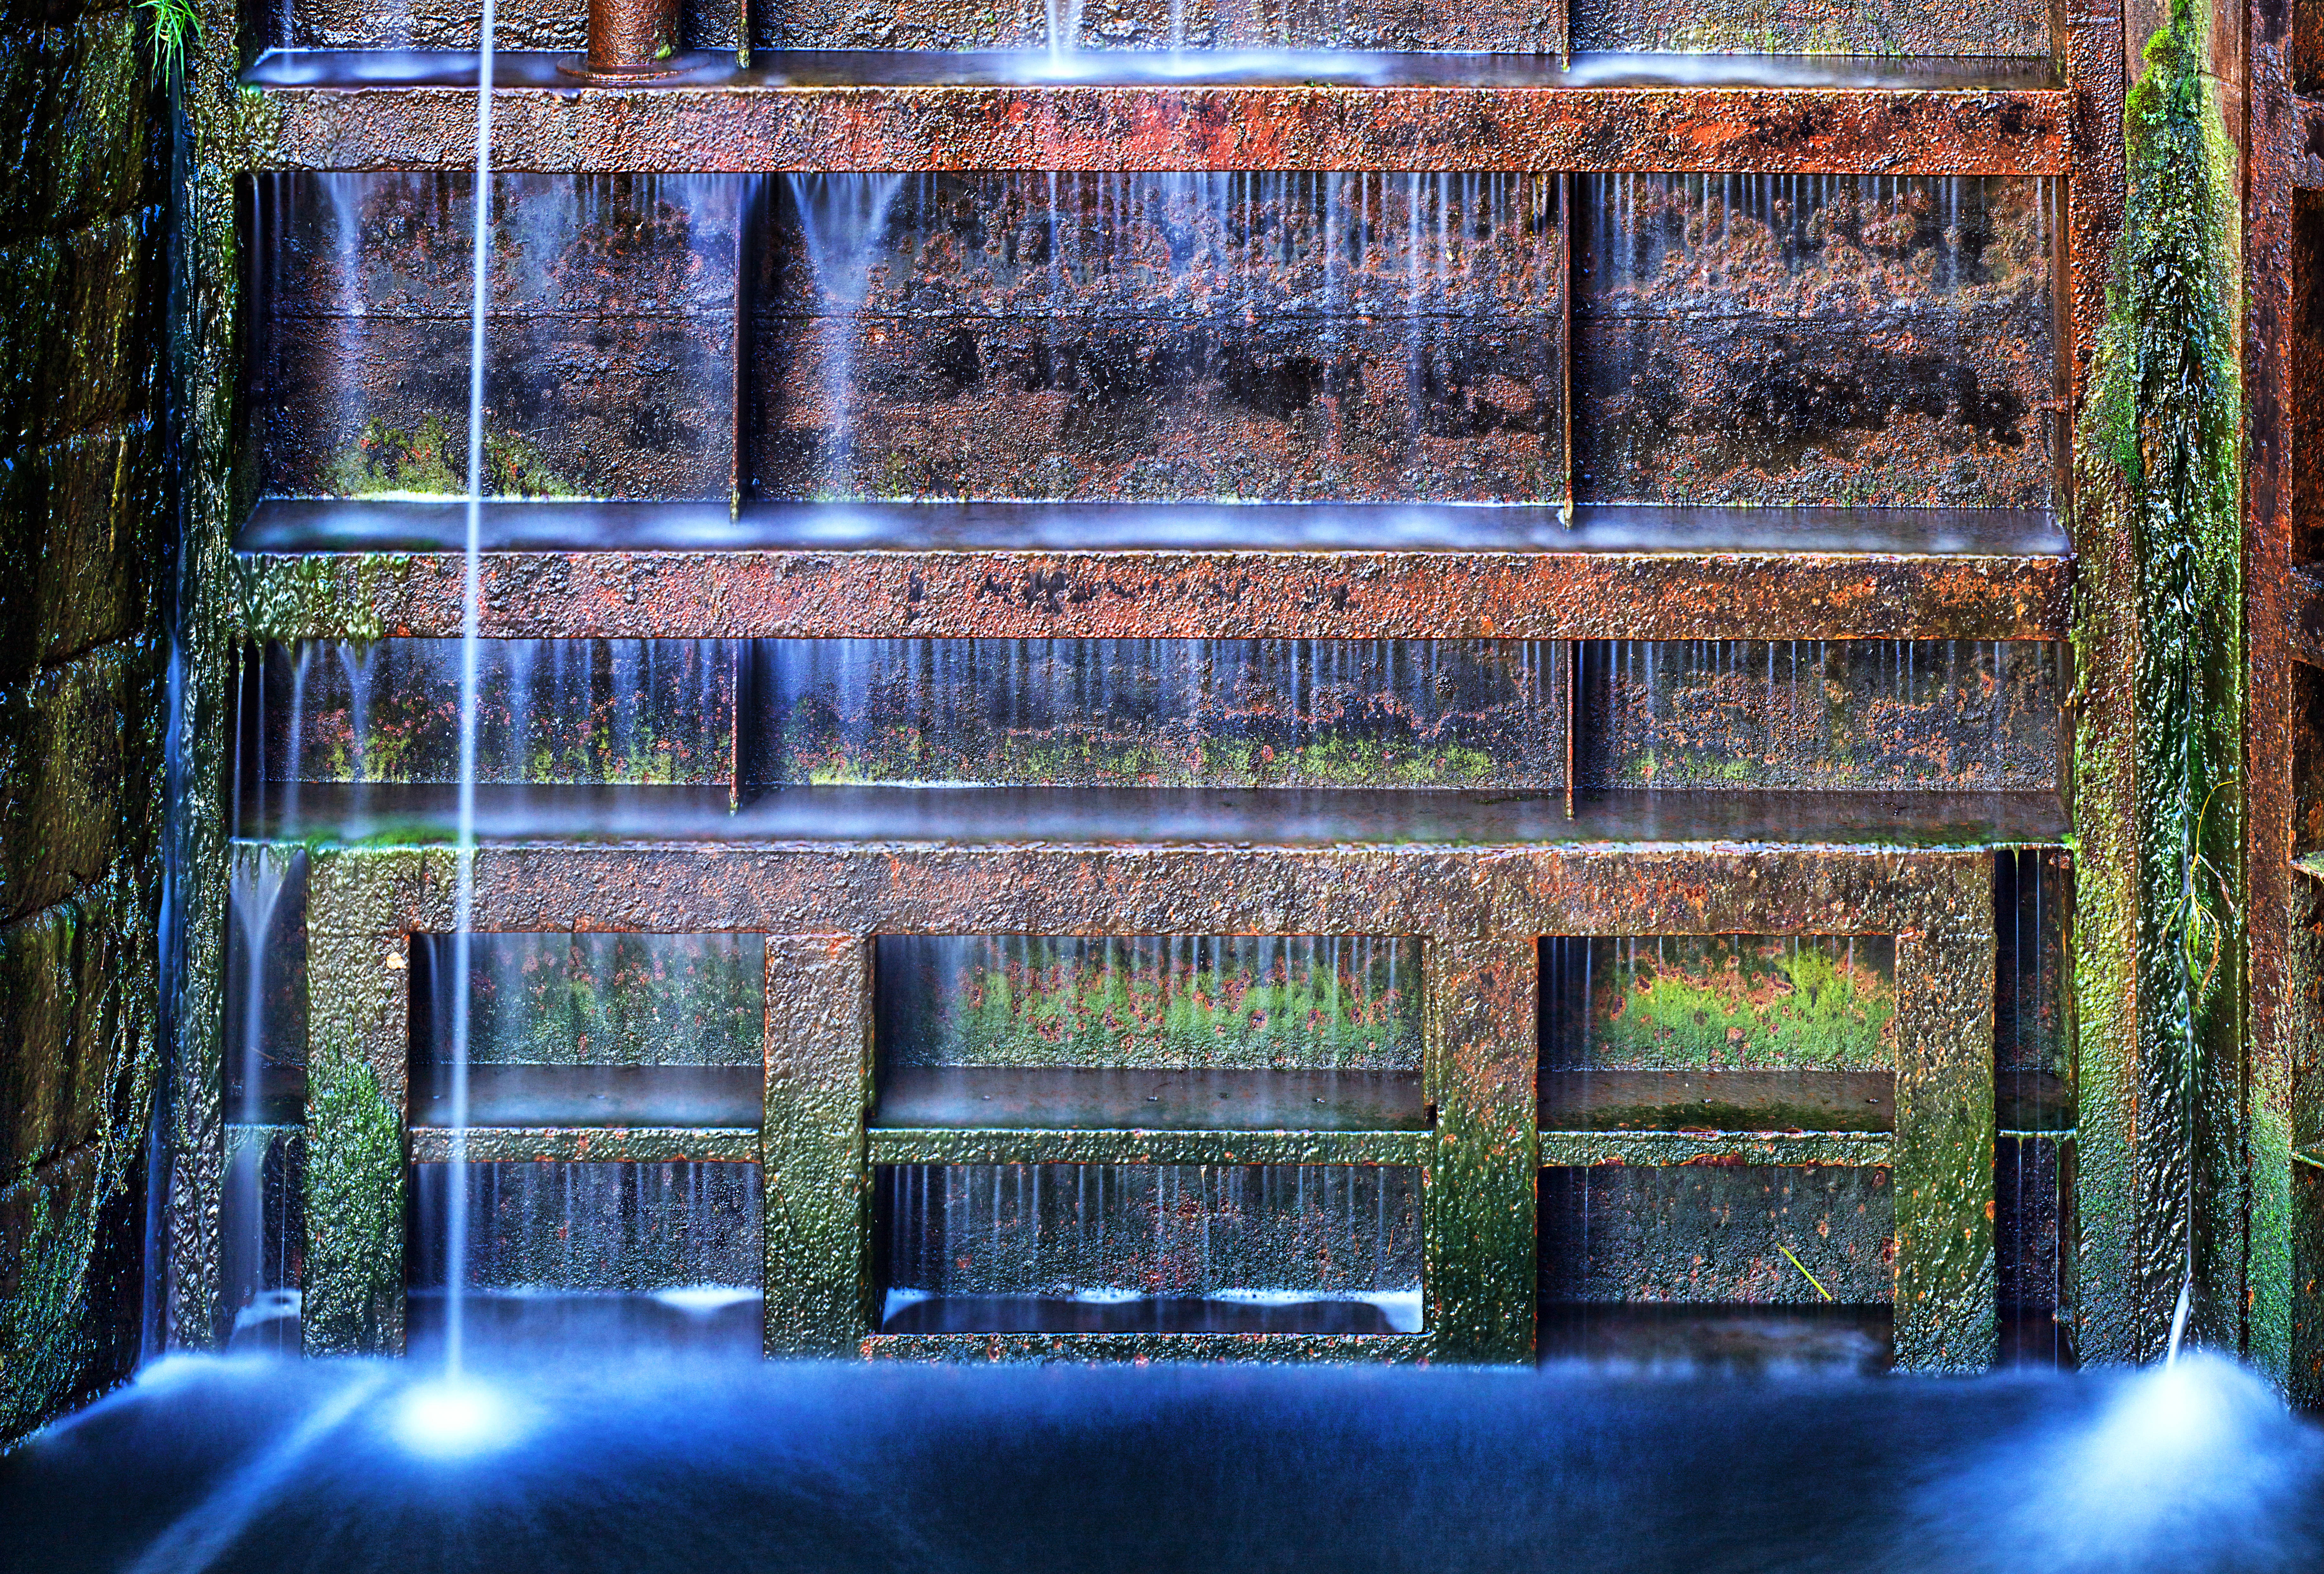
reflection, bowling, cool image, scotland, i, forthandclydecanal, lock40, urban area